Moreel Triptych

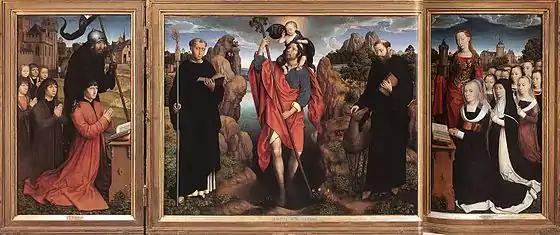
Hans Memling, "Moreel Triptych", 1484. Oil-on-wood, 291cm x 121.1cm

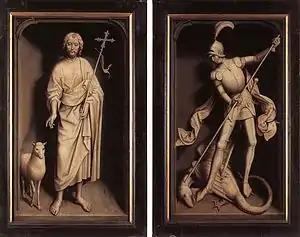
Exterior panels; John the Baptist (left) and Saint George (right)

The Moreel Triptych (or the Saint Christopher Altarpiece) is the name given to a 1484 panel painting by the Early Netherlandish painter Hans Memling (d. 1494). It was commissioned by the prominent Bruges politician, merchant and banker Willem Moreel (d. 1501) and his wife Barbara van Vlaenderberch, née van Hertsvelde (d. 1499). It was intended as their epitaph at the chapel of the St. James's Church, Bruges, an extension they had paid for.